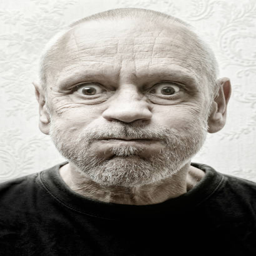
portrait of a funny and person